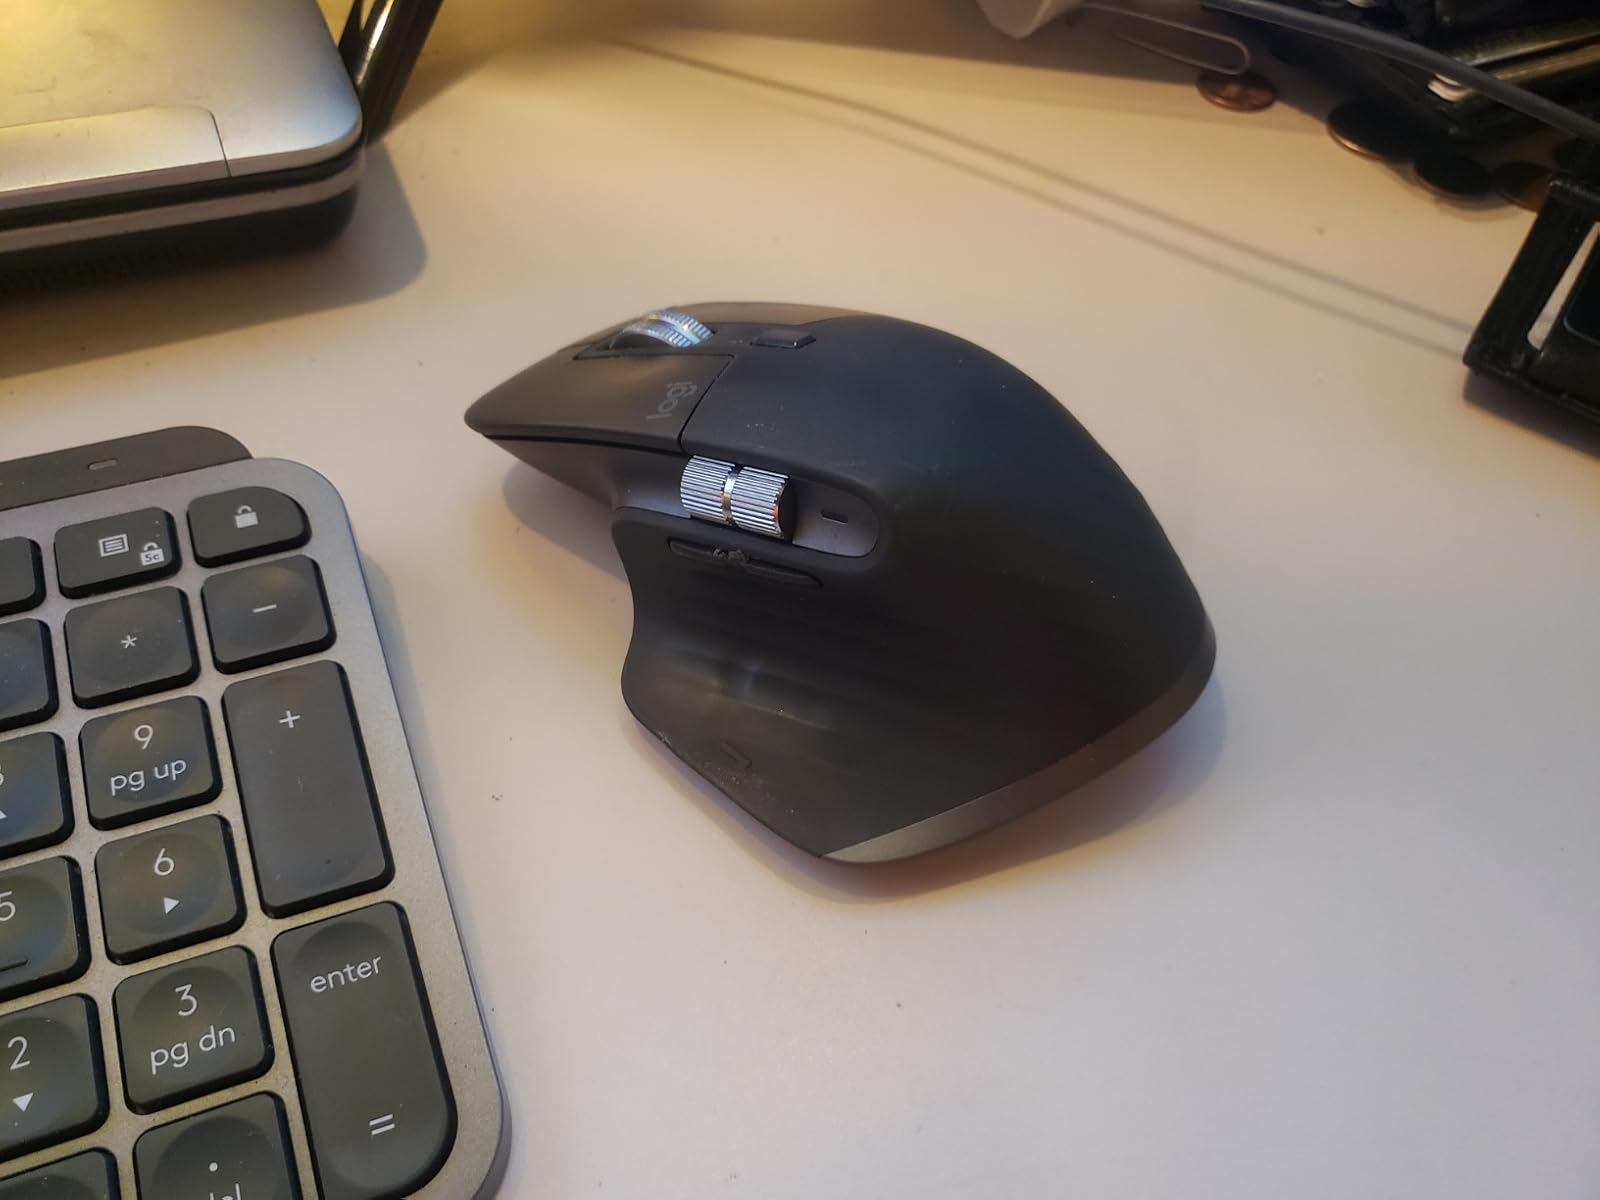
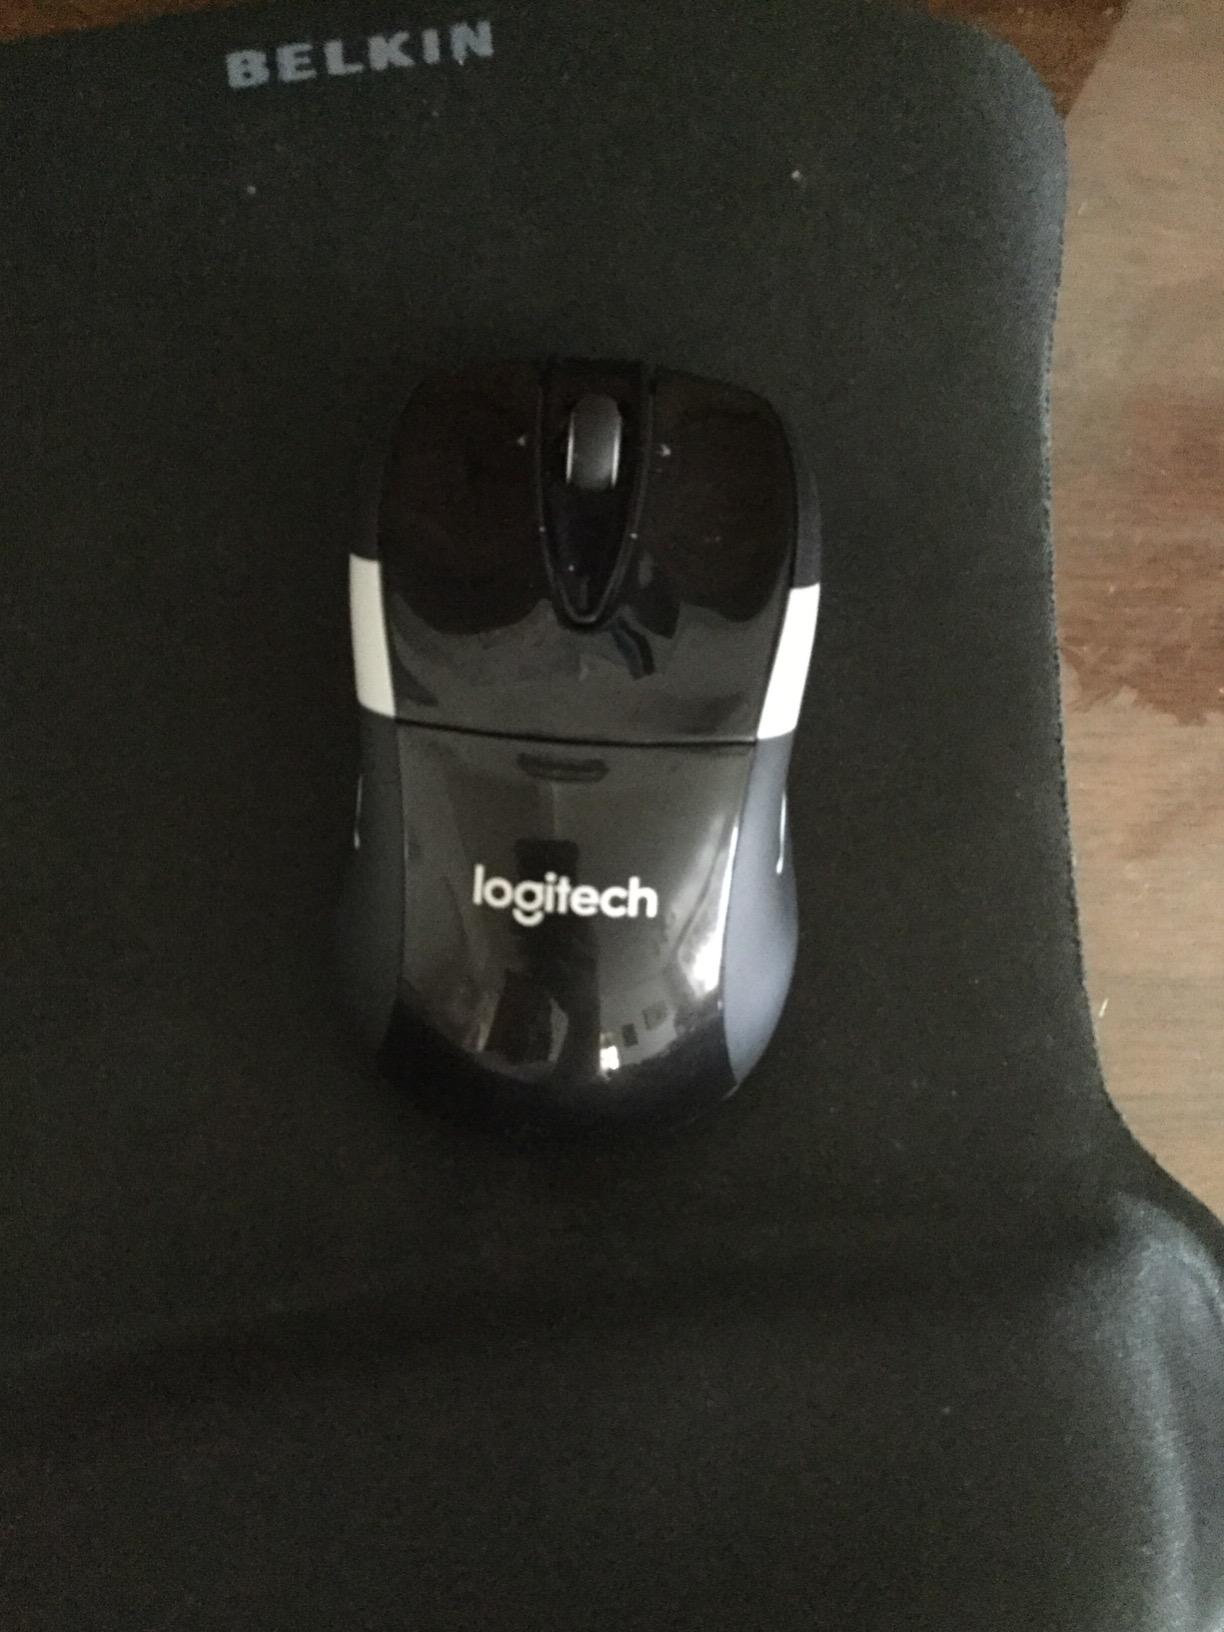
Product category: mouse
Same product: no